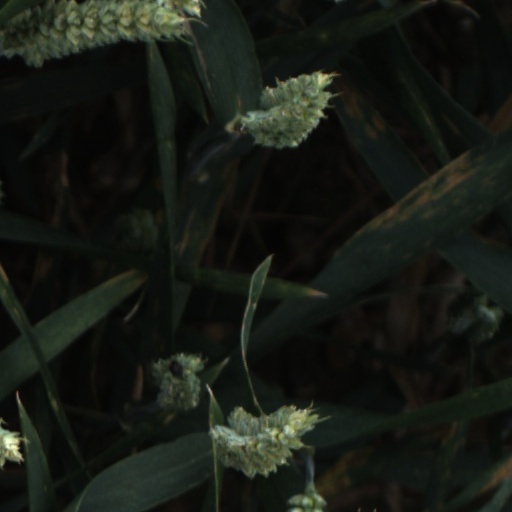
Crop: wheat